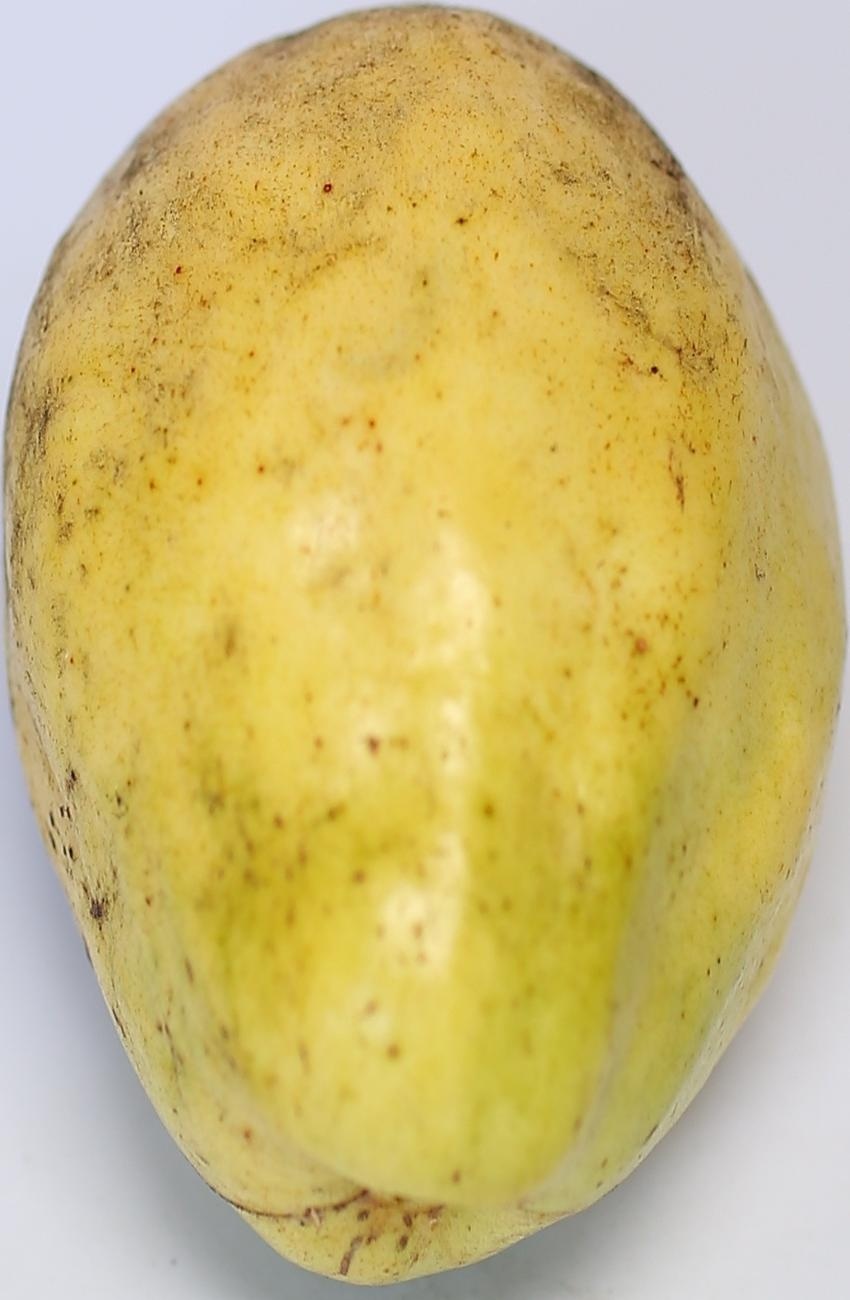
Maturity: ripe
Variety: thadhrami